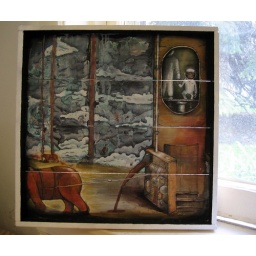
16&amp;quot;X16&amp;quot; water color, and ink in wooden box